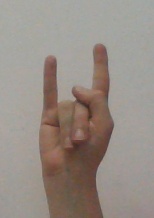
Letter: la